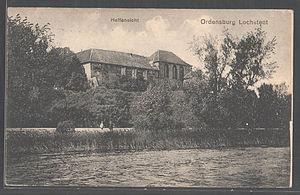
Le château de Lochstädt est un château fort, aujourd’hui disparu, situé dans les environs de Pavlovo en Russie baltique, autrefois en Prusse-Orientale, qui fut construit par les chevaliers teutoniques.